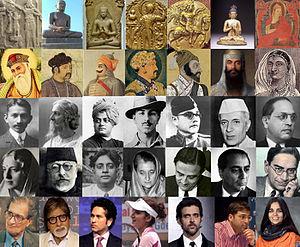
Les Indiens, et les Indiennes, sont les citoyens et citoyennes de l'Inde, indépendamment de leur appartenance ethnique. En 2018, la population indienne est la seconde plus importante du monde.